Los Millares

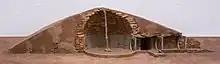
Model of a tomb

The site covers and comprises three concentric lines of stone walls, the outer ring the largest, running more than 200 meters (650 feet) with nineteen 'bastions' and a gate guarded by foreworks. The road to the site is guarded by four smaller outlying stone forts. There is an extensive cemetery of eighty passage grave tombs. Radiocarbon dating has established that one wall collapsed and was rebuilt around 3025 BC.